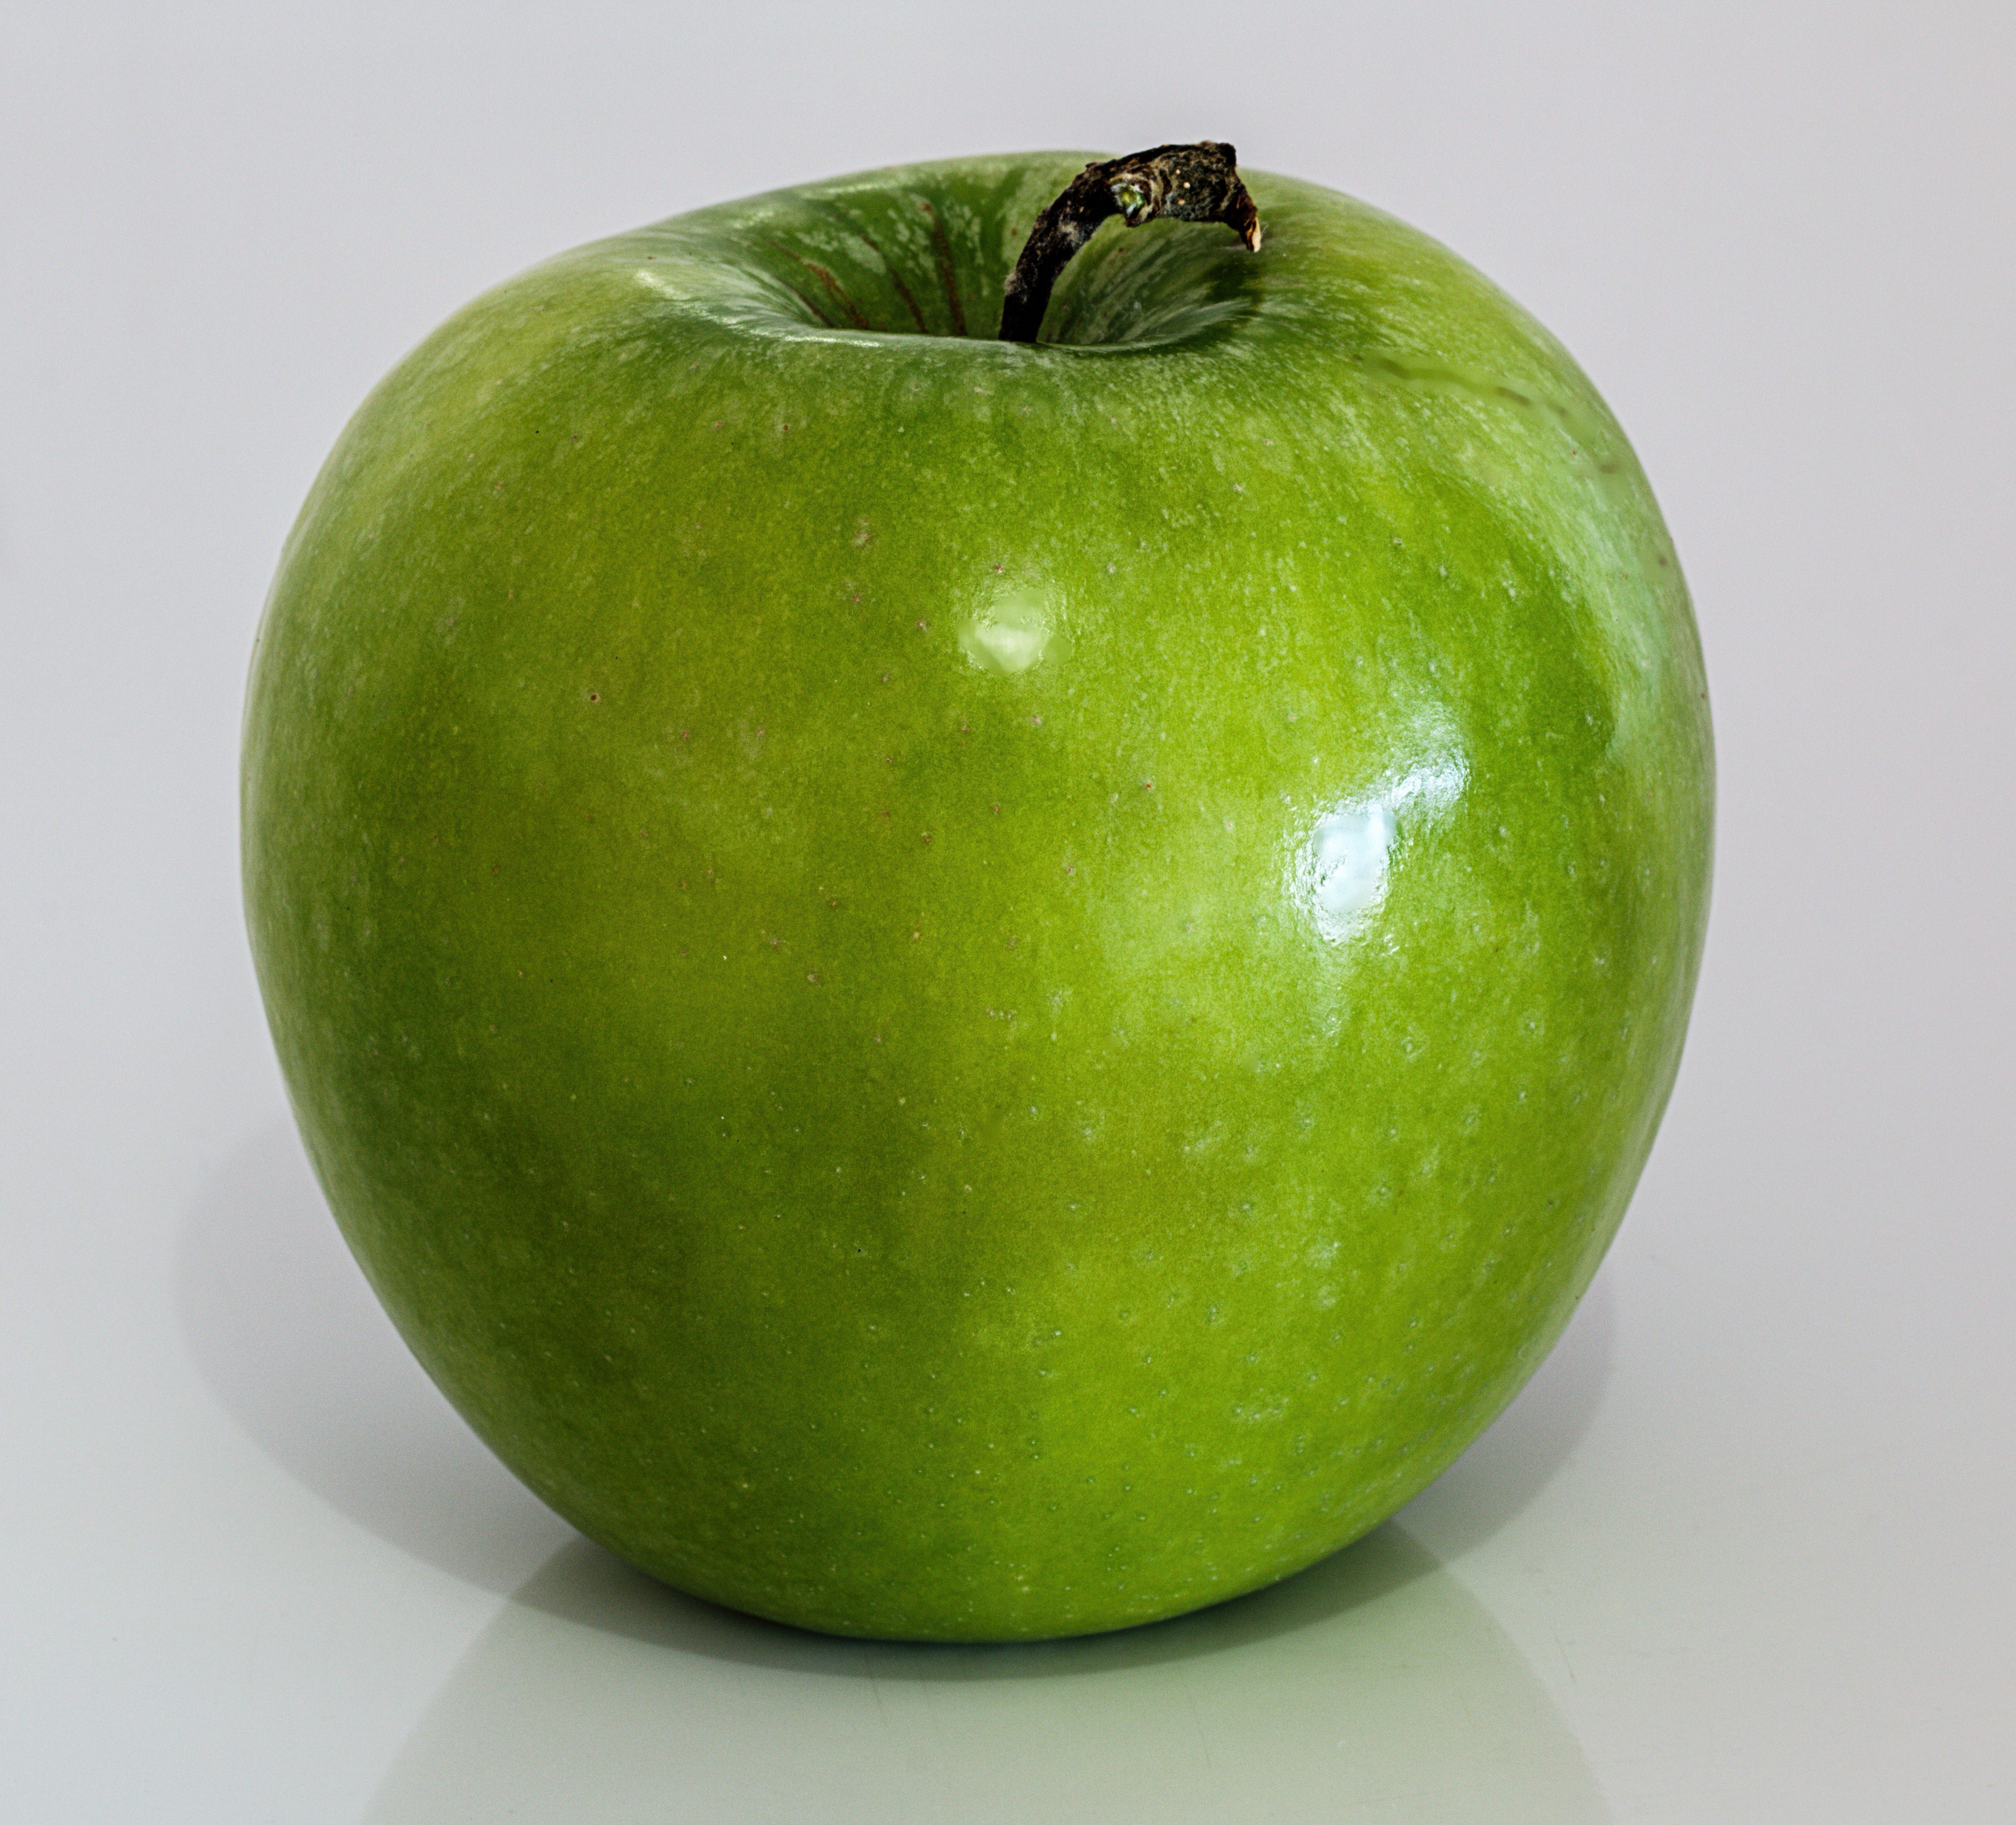
apple, plant, fruit, food, green, produce, fresh, juicy, healthy, liqueur, flowering plant, rose family, granny smith, land plant, manzana verde